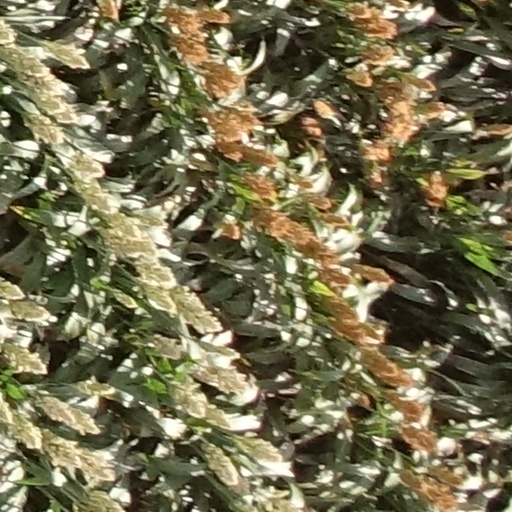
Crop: sorghum